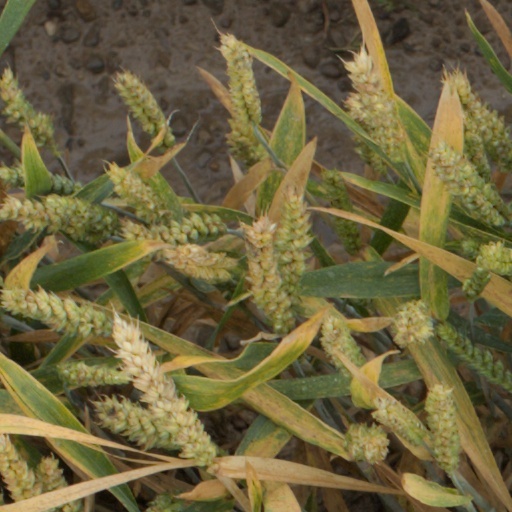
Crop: wheat